Otto Stichling

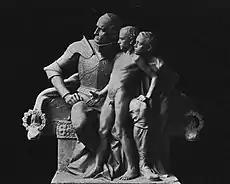
Copper fountain figures

He was the illegitimate son of Auguste Wilhelmine Rosalie Stichling, the daughter of a shoemaker, who was still underage. His father has never been identified. In 1868, she married a tailor named Wilhelm Bernhard Frommann. By legal declaration, Otto retained the name Stichling. After completing his primary education, he served an apprenticeship as a porcelain painter at Kestner & Co.; known for their porcelain dolls. During this time, his talents came to the attention of Duke Ernst II, who provided him with a scholarship to study in Berlin. From 1886 to 1893, he studied at the Academy of Arts with Fritz Schaper and Ernst Herter, while working as an assistant in several sculpture studios, to pay his living expenses.